Energy in Texas

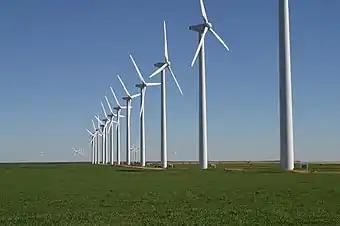
Brazos Wind Farm, Fluvanna, 2004

Energy is a major component of the economy of Texas. The state is the nation's largest energy producer, producing twice as much energy as Florida, the state with the second-highest production. It is also the national leader in wind power generation, comprising about 28% of national wind powered electrical production in 2019. Wind power surpassed nuclear power production in the state in 2014. Since 2003, Texas state officials have created various initiatives like the Texas Enterprise Fund and the Texas Emerging Technology Fund to develop the economy of Texas.